Eddie Crush

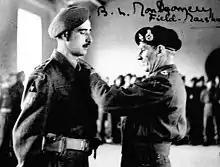
Lt. E. Crush Royal Engineers receiving the Military Cross from Field Marshal Montgomery

Edmund Crush (25 April 1917 – 9 June 2007) was an English cricketer who played for Kent County Cricket Club between 1946 and 1949.